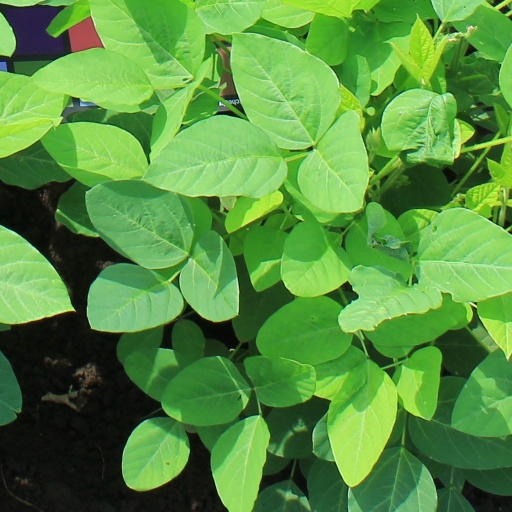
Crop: soybean